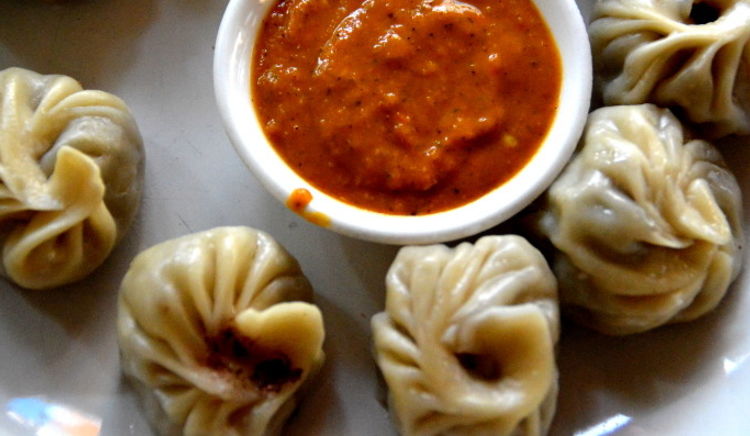
Dish: momos